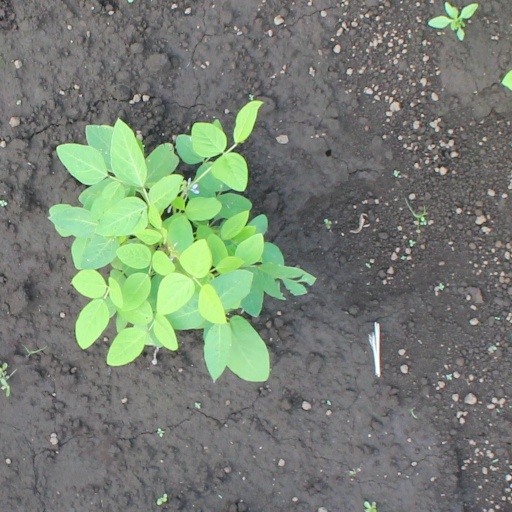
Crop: soybean